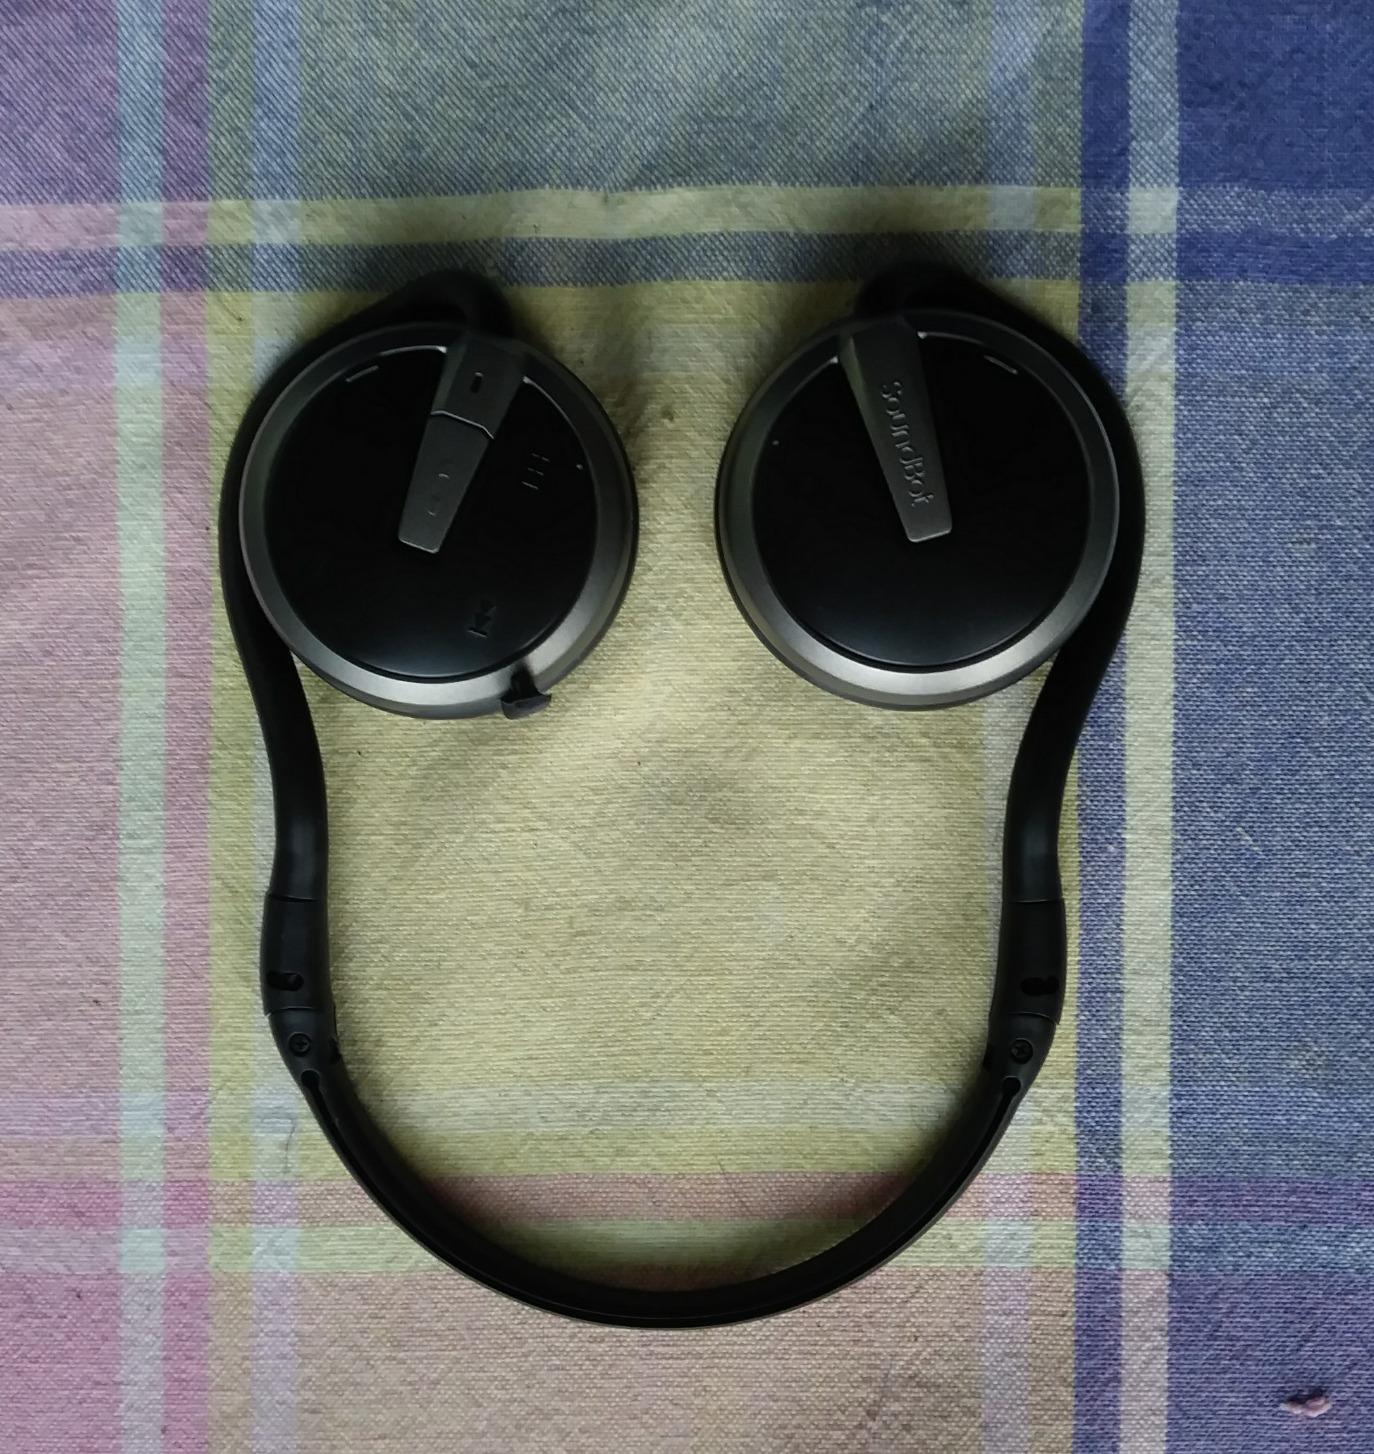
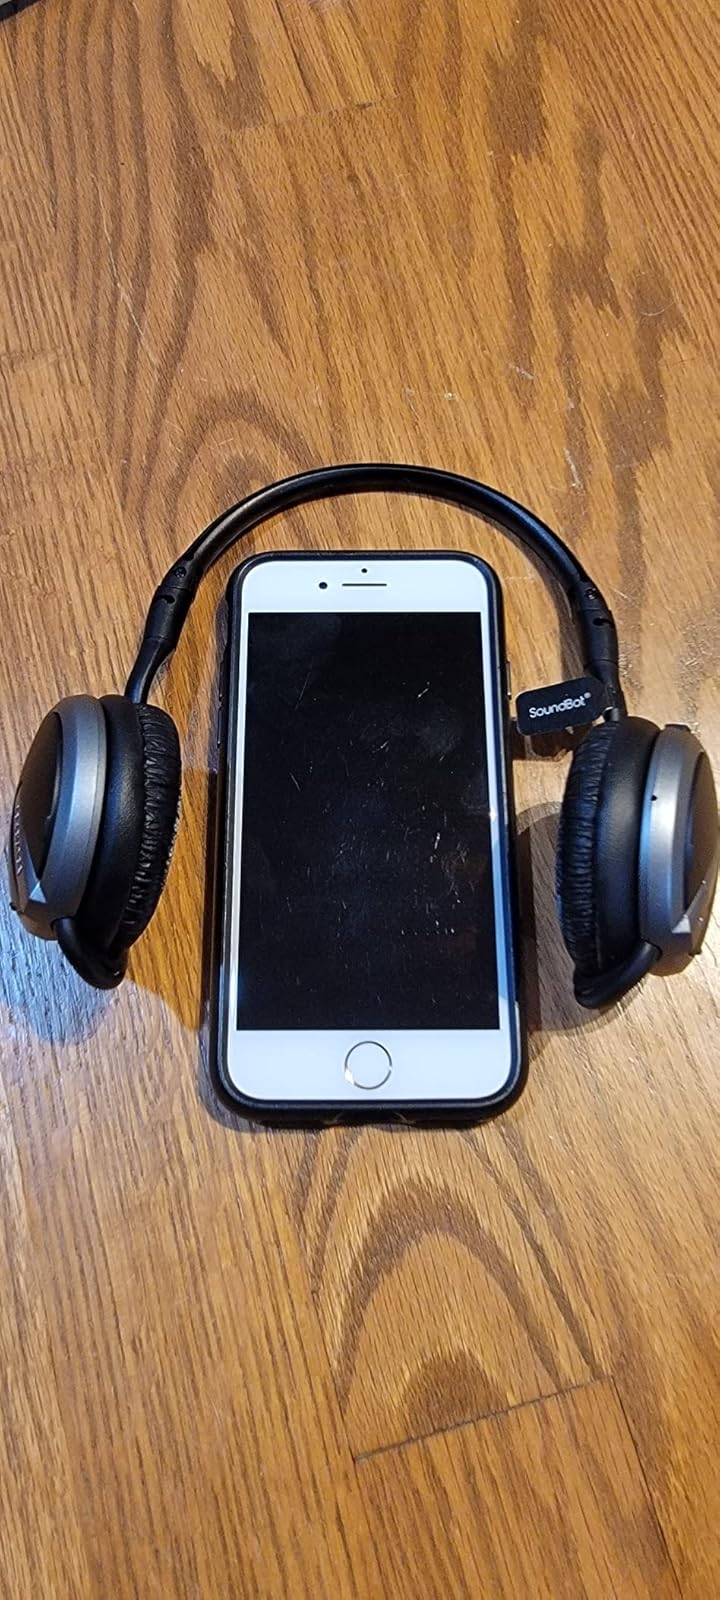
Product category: headphones
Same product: yes